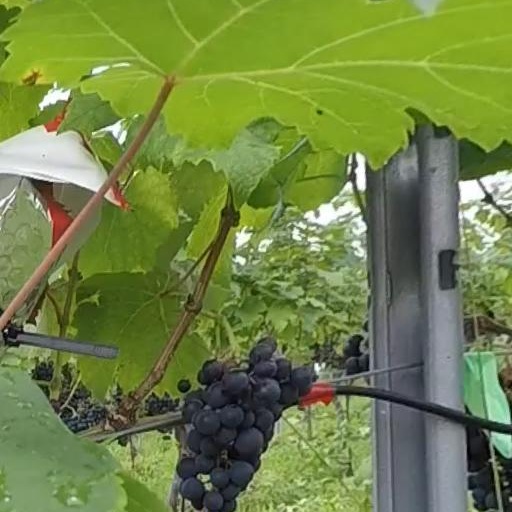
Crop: grape